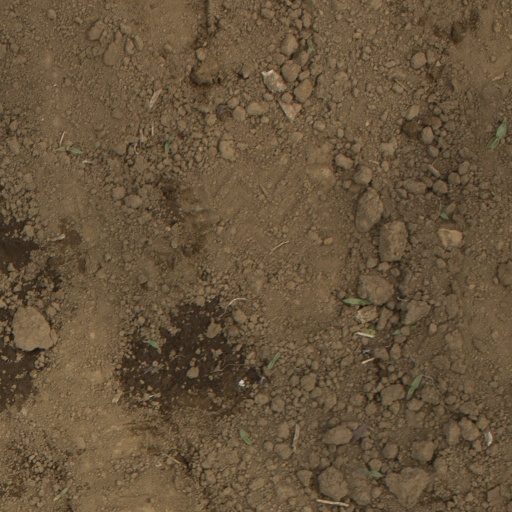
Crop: Jerusalem artichoke